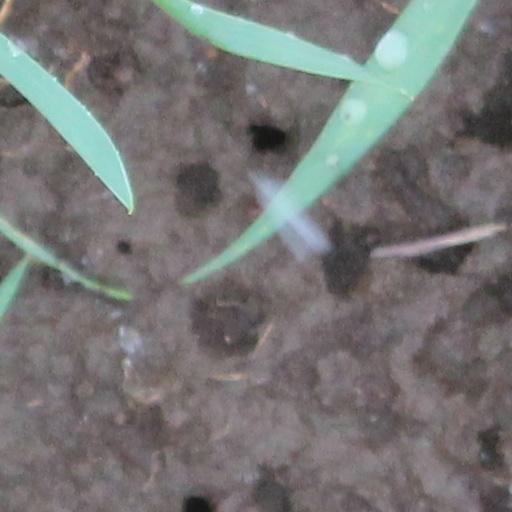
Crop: wheat